List of European basketball players in the United States

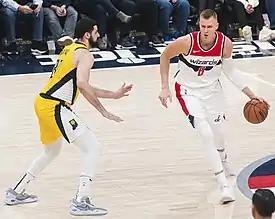
Goga Bitadze (left) of Georgia defends Kristaps Porziņģis of Latvia during a 2022 game between the Indiana Pacers and Washington Wizards at Capital One Arena in Washington, D.C.

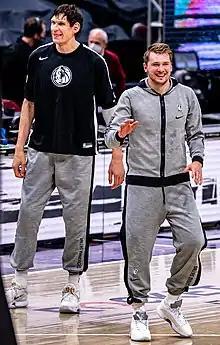
Dallas Mavericks teammates Boban Marjanović (left) of Serbia and Luka Dončić of Slovenia before a 2021 game at Rocket Mortgage FieldHouse in Cleveland

This is a list of European basketball players who have played in the United States at either professional or NCAA Division I level. It is intended to include players who are currently active, whether inside or outside the U.S., and former players (both living and deceased).